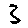
Label: 3